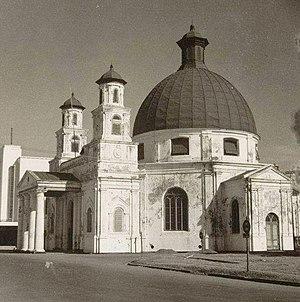
L'église Blenduk ou église protestante Immanuel de l'ouest de l'Indonésie est une église protestante située à Semarang, Java central, Indonésie. Construite en 1753, il s'agit de la plus ancienne église de la province.